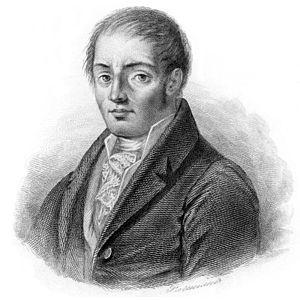
Francesco Mario Pagano, né le 8 décembre 1748 à Brienza, et mort le 29 octobre 1799 à Naples, est un juriste, un philosophe, un historien, un dramaturge et un homme politique italien. Considéré comme l'un des plus grands représentants italiens du Siècle des Lumières, il est aussi regardé comme un pionnier de la justice constitutionnelle contemporaine.
Le siècle des Lumières est un mouvement philosophique, littéraire et culturel que connaît l'Europe du XVIIIᵉ siècle et qui se propose de dépasser l'obscurantisme et de promouvoir les connaissances. Des philosophes et des intellectuels encouragent la science par l’échange intellectuel, s’opposant à la superstition, à l’intolérance et aux abus des Églises et des États. Le terme de « Lumières » a été consacré par l'usage pour rassembler la diversité des manifestations de cet ensemble d’objets, de courants, de pensées ou de sensibilités et d’acteurs historiques.